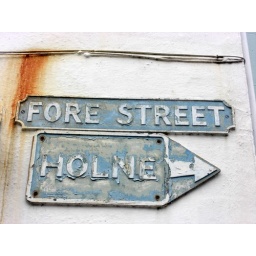
A pre worboys road sign in the town of Buckfastleigh Devon